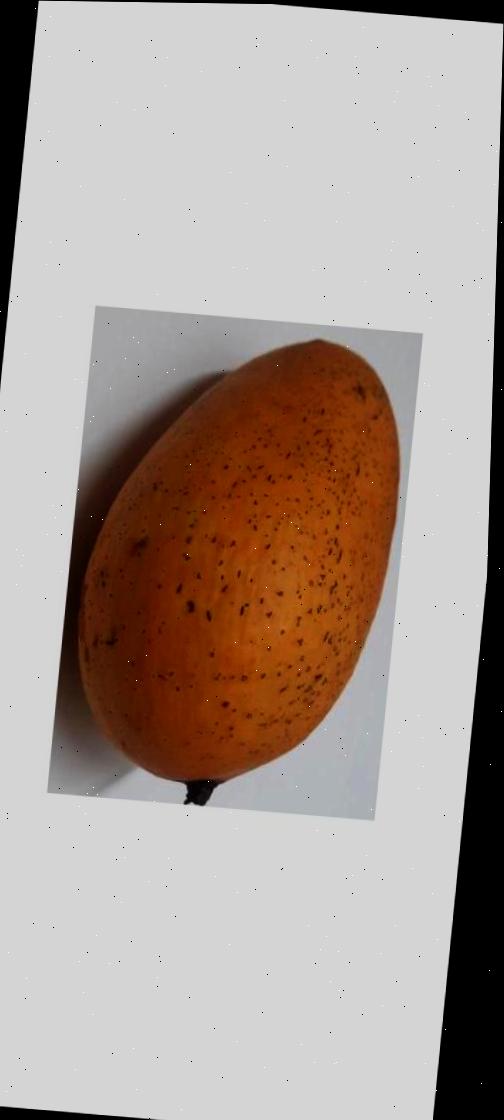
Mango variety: Ashshina Classic